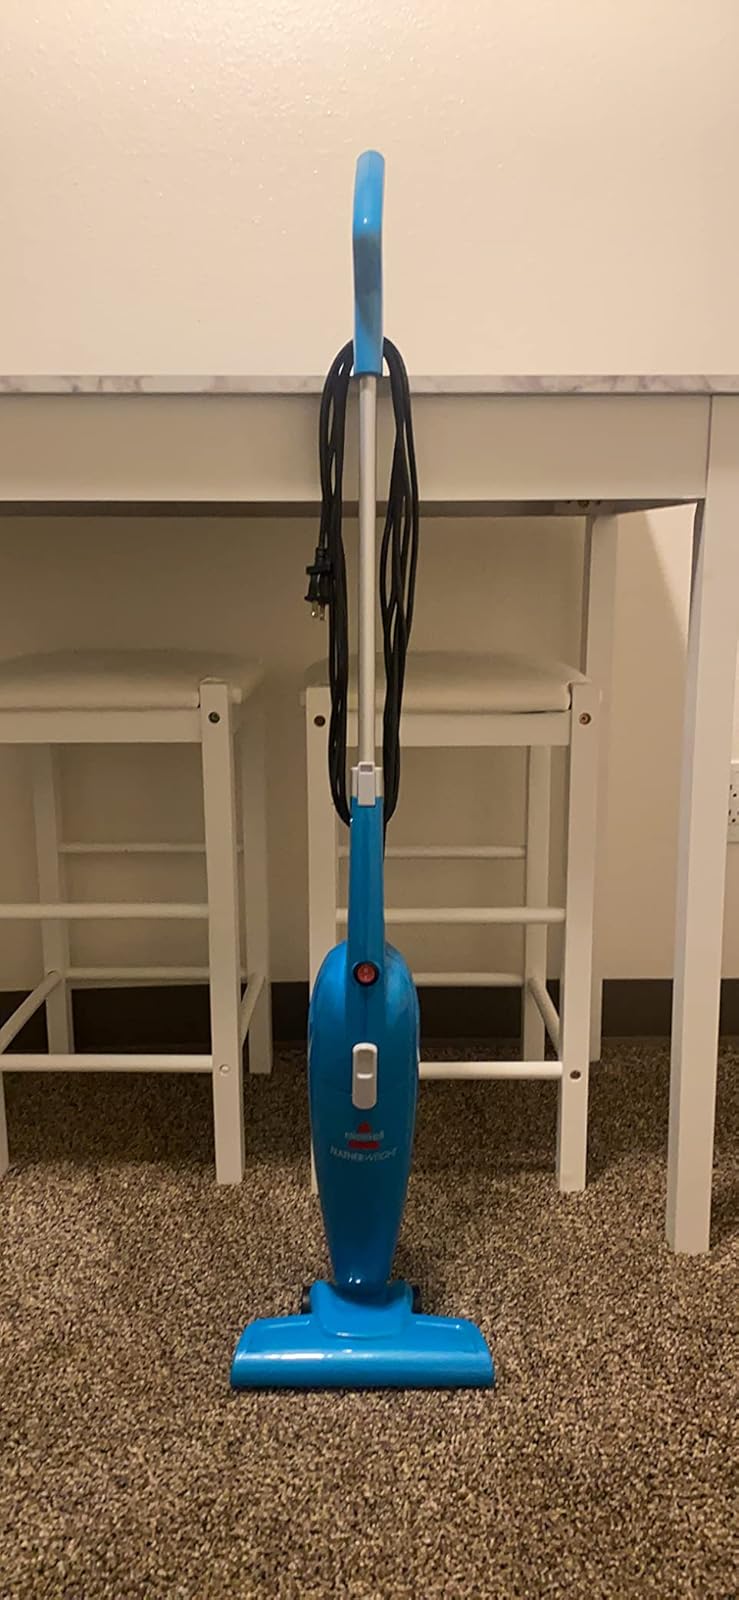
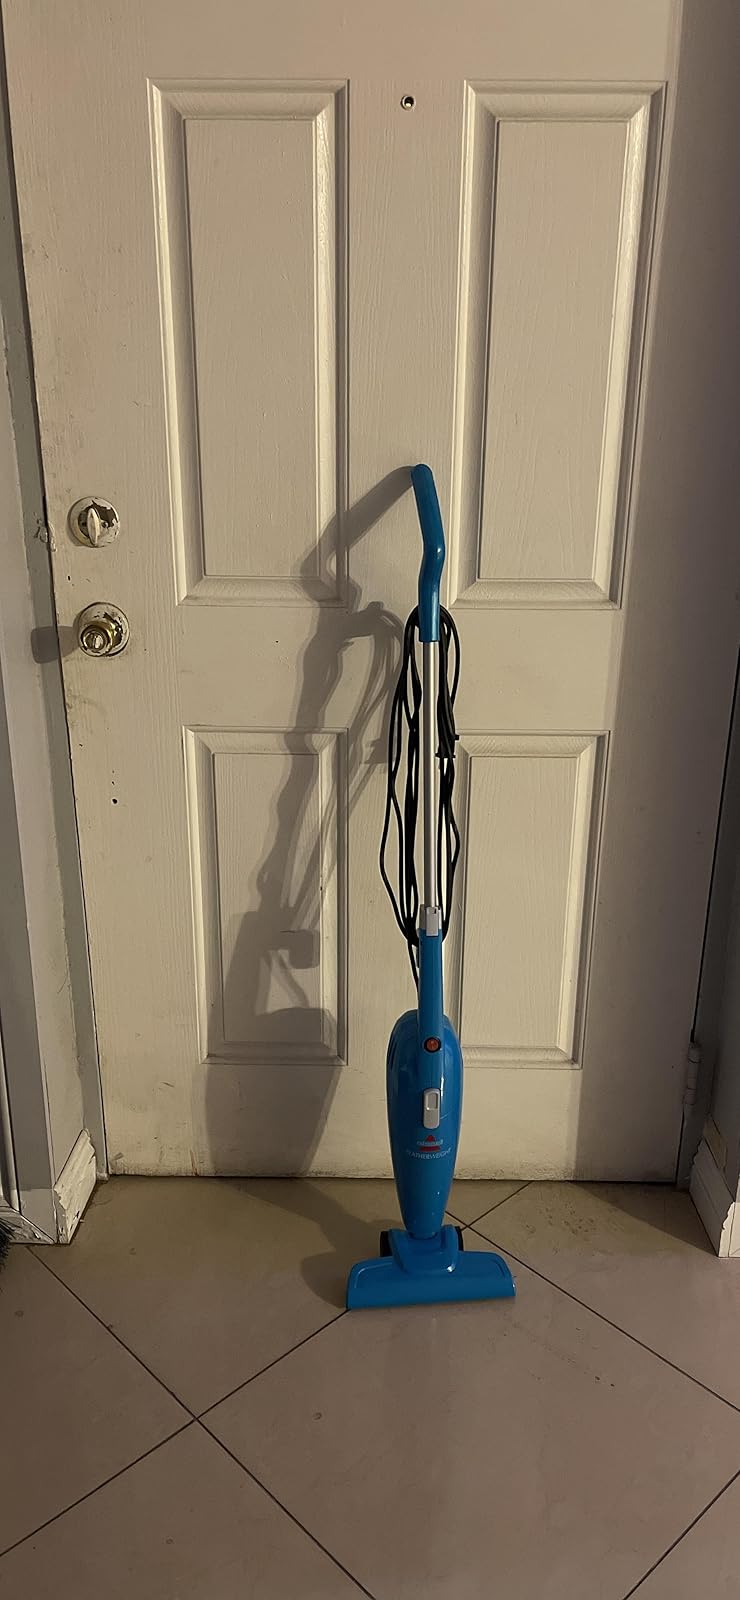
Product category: items_vacuum
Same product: yes